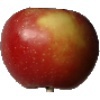
Label: braeburn_apple